Life of an American Fireman

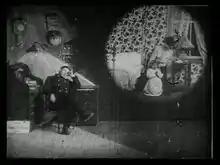
Opening scene from the film.

Life of an American Fireman is a short, silent film Edwin S. Porter made for the Edison Manufacturing Company. It was shot late in 1902 and distributed early in 1903. One of the earliest American narrative films, it depicts the rescue of a woman and child from a burning building. It bears notable similarities to the 1901 British short film "Fire!", directed by James Williamson.